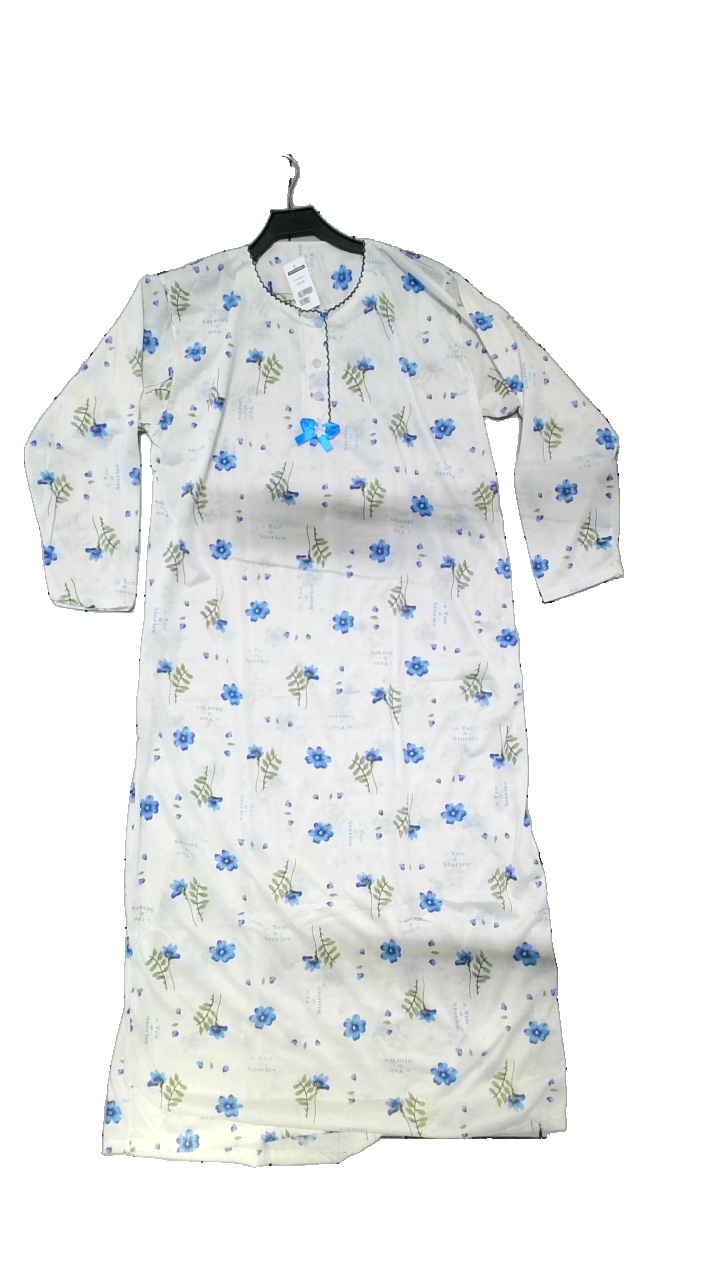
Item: Night Gown (Ladies)
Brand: A Year Of Stories
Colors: Multicolor, White, Blue, Green
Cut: Loose, Long
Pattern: Geometric print
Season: All
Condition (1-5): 4
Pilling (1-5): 3
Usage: Reuse
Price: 100-150